Émile de Girardin

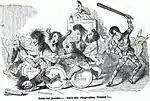
Satirical cartoon on parliamentarians. Girardin is the stick-brandishing figure dressed as Harlequin

In the Legislative Assembly he voted with the Mountain. In 1850, Girardin wrote an article called "Le Socialisme et l'Impot". In his article, Girardin suggested that there was a "good" socialism and a "bad" socialism. This article was reviewed by Karl Marx and Frederick Engels in a jointly written article carried in their newspaper "Neue Rheinisch Zeitung Politisch-Ökonomische Revue No. 4". Giradin defined "good socialism" as promoting harmony between capital and labor, while "bad socialism" promoted war between capital and labor. Marx and Engels criticized Girardin's theory of good socialism as not being socialism at all. Girardin's "good socialism" actually ignored workers in society and concluded that society was composed exclusively of capitalists.